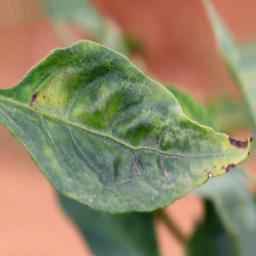
Label: nutritional